Wendy Williams

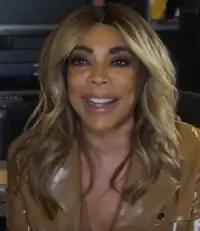
Williams in 2019

Williams's health issues caused her to take multiple hiatuses from hosting her show, including three weeks in 2018 and six weeks in 2019.